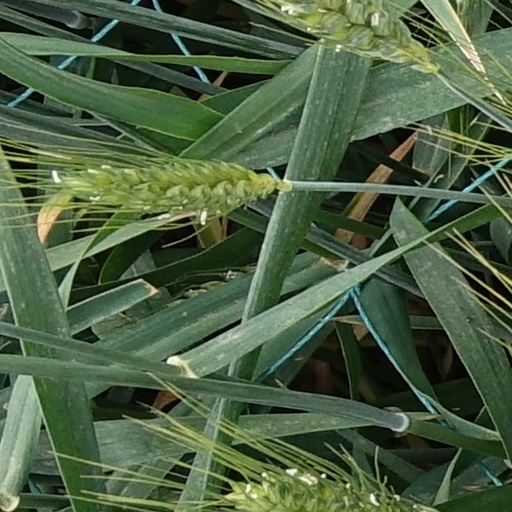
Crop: wheat